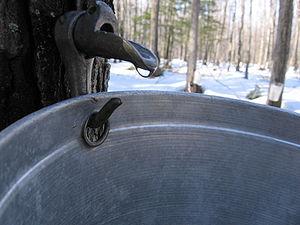
Gros plan sur une entaille d'un érable. On voit une goutte d'eau d'érable qui s'apprête à tomber dans une chaudière (sceau en aluminium)
L'érable rouge est une espèce d'arbres de la famille des Sapindaceae, originaire de l’est du Canada et des États-Unis, et largement cultivé comme arbre d'ornement. Il est l'arbre-emblème de l'État de Rhode Island. Il a pour synonymes le plaine ou plaine rouge au Canada et il est parfois appelé l’érable de Virginie en France.